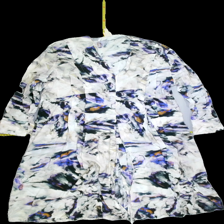
View: front
Type: Dress
Category: Ladies
Brand: H&M
Colors: Multicolor, Beige, White, Purple, Black, Yellow, Green, Orange, Grey, Blue
Material: 68%lyocell 32%modal
Pattern: Floral print
Cut: V-collar, Long, Loose
Size: XL
Season: Summer
Holes: Major
Price range: <50
Recommended usage: Export